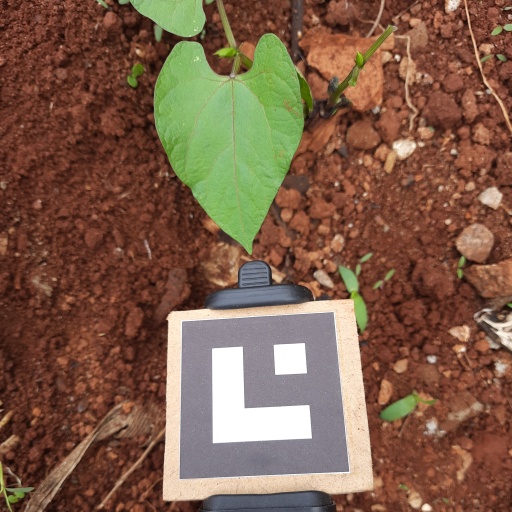
Observations: wavy surface, no eating holes, with soild dust, under cloudy sky